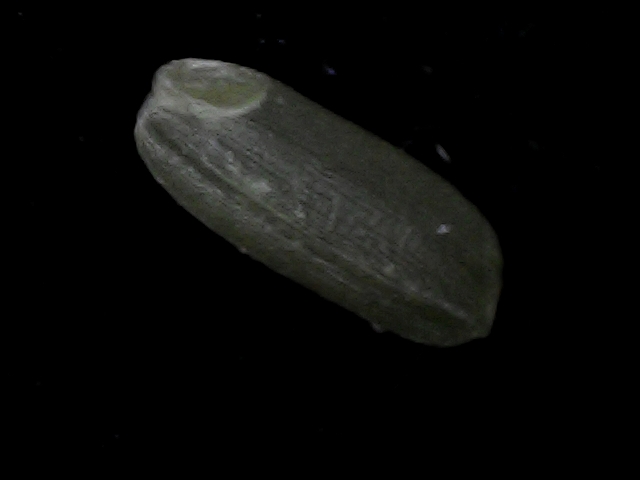
Rice variety: BD95